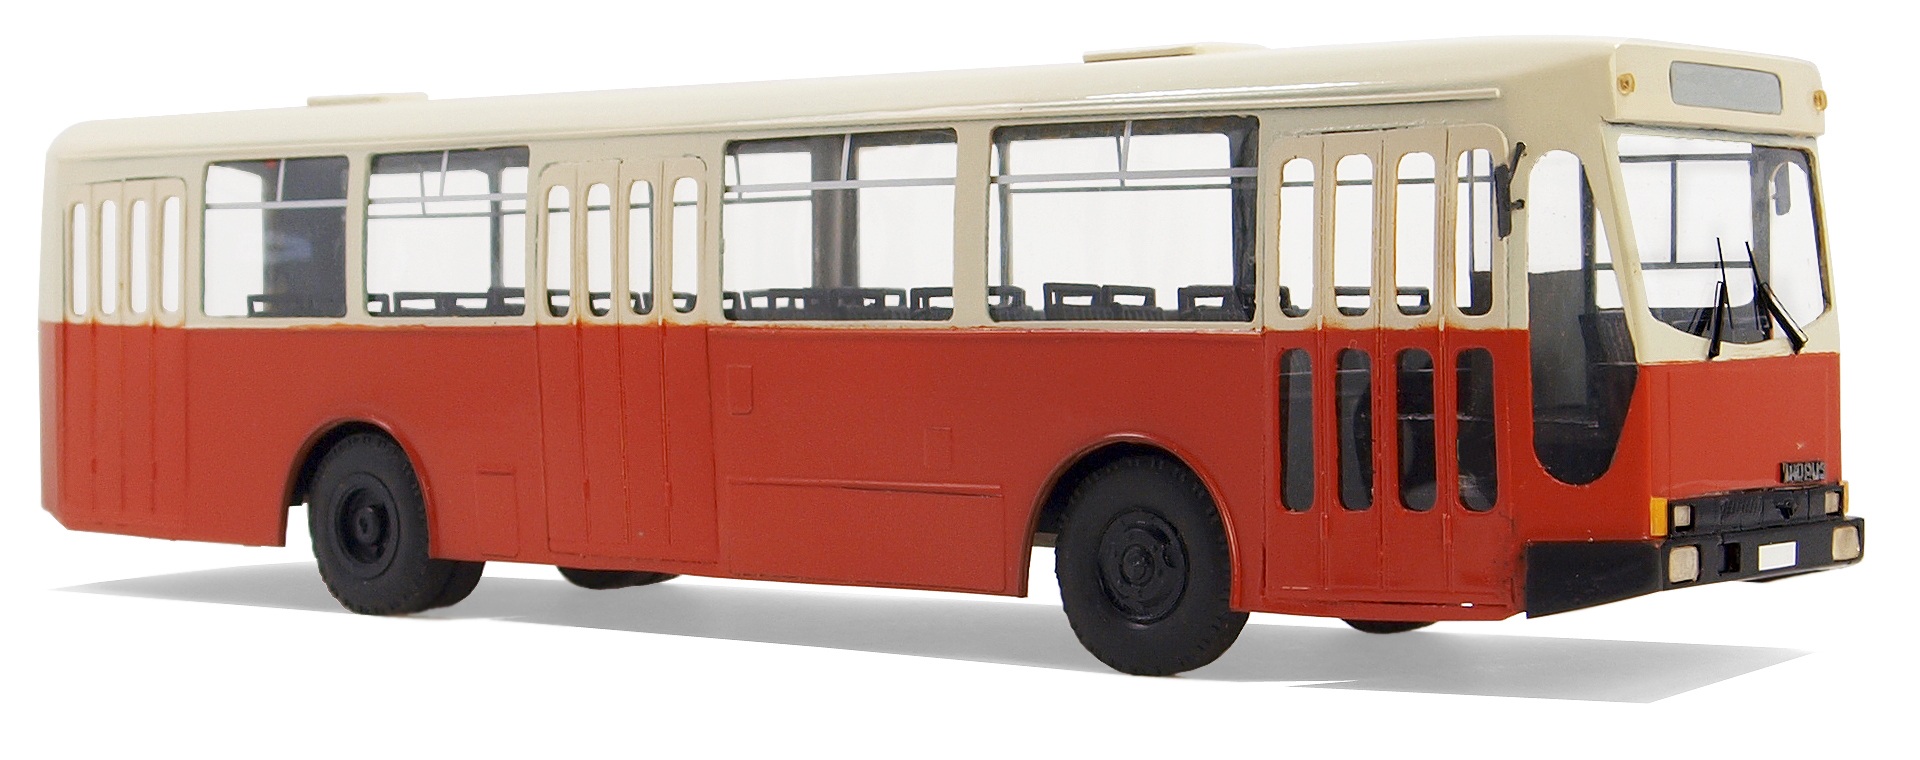
traffic, transport, model, vehicle, nostalgia, leisure, public transport, vintage car, bus, oldtimer, buses, trolleybus, model buses, model cars, collect, transport and traffic, travel and line coach, models, hobby, double decker bus, land vehicle, mode of transport, tour bus service, ikarus zemun, typ ik111